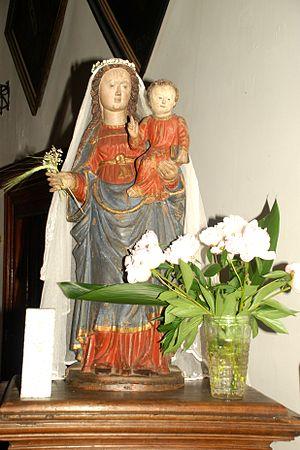
Belgique - Bousval - Notre-Dame du Try-au-Chêne
L'église Saint-Barthélemy est une église catholique située à Bousval, village dépendant de la ville belge de Genappe, en Brabant wallon.
La statue de Notre-Dame du Try-au-Chêne est une statue de Vierge à l'Enfant en chêne polychrome conservée dans l'église Saint-Barthélemy de Bousval, village dépendant de la ville belge de Genappe située dans la province du Brabant wallon.